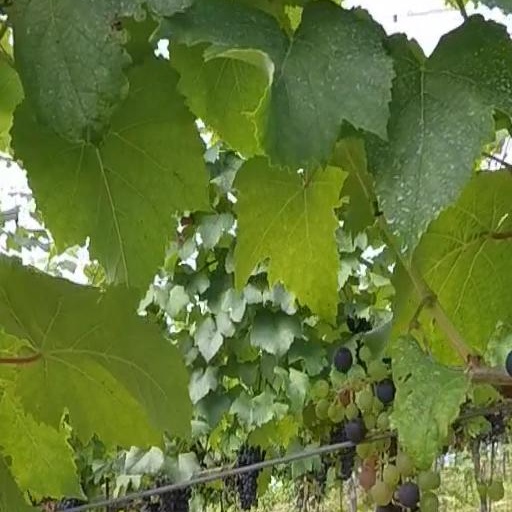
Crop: grape